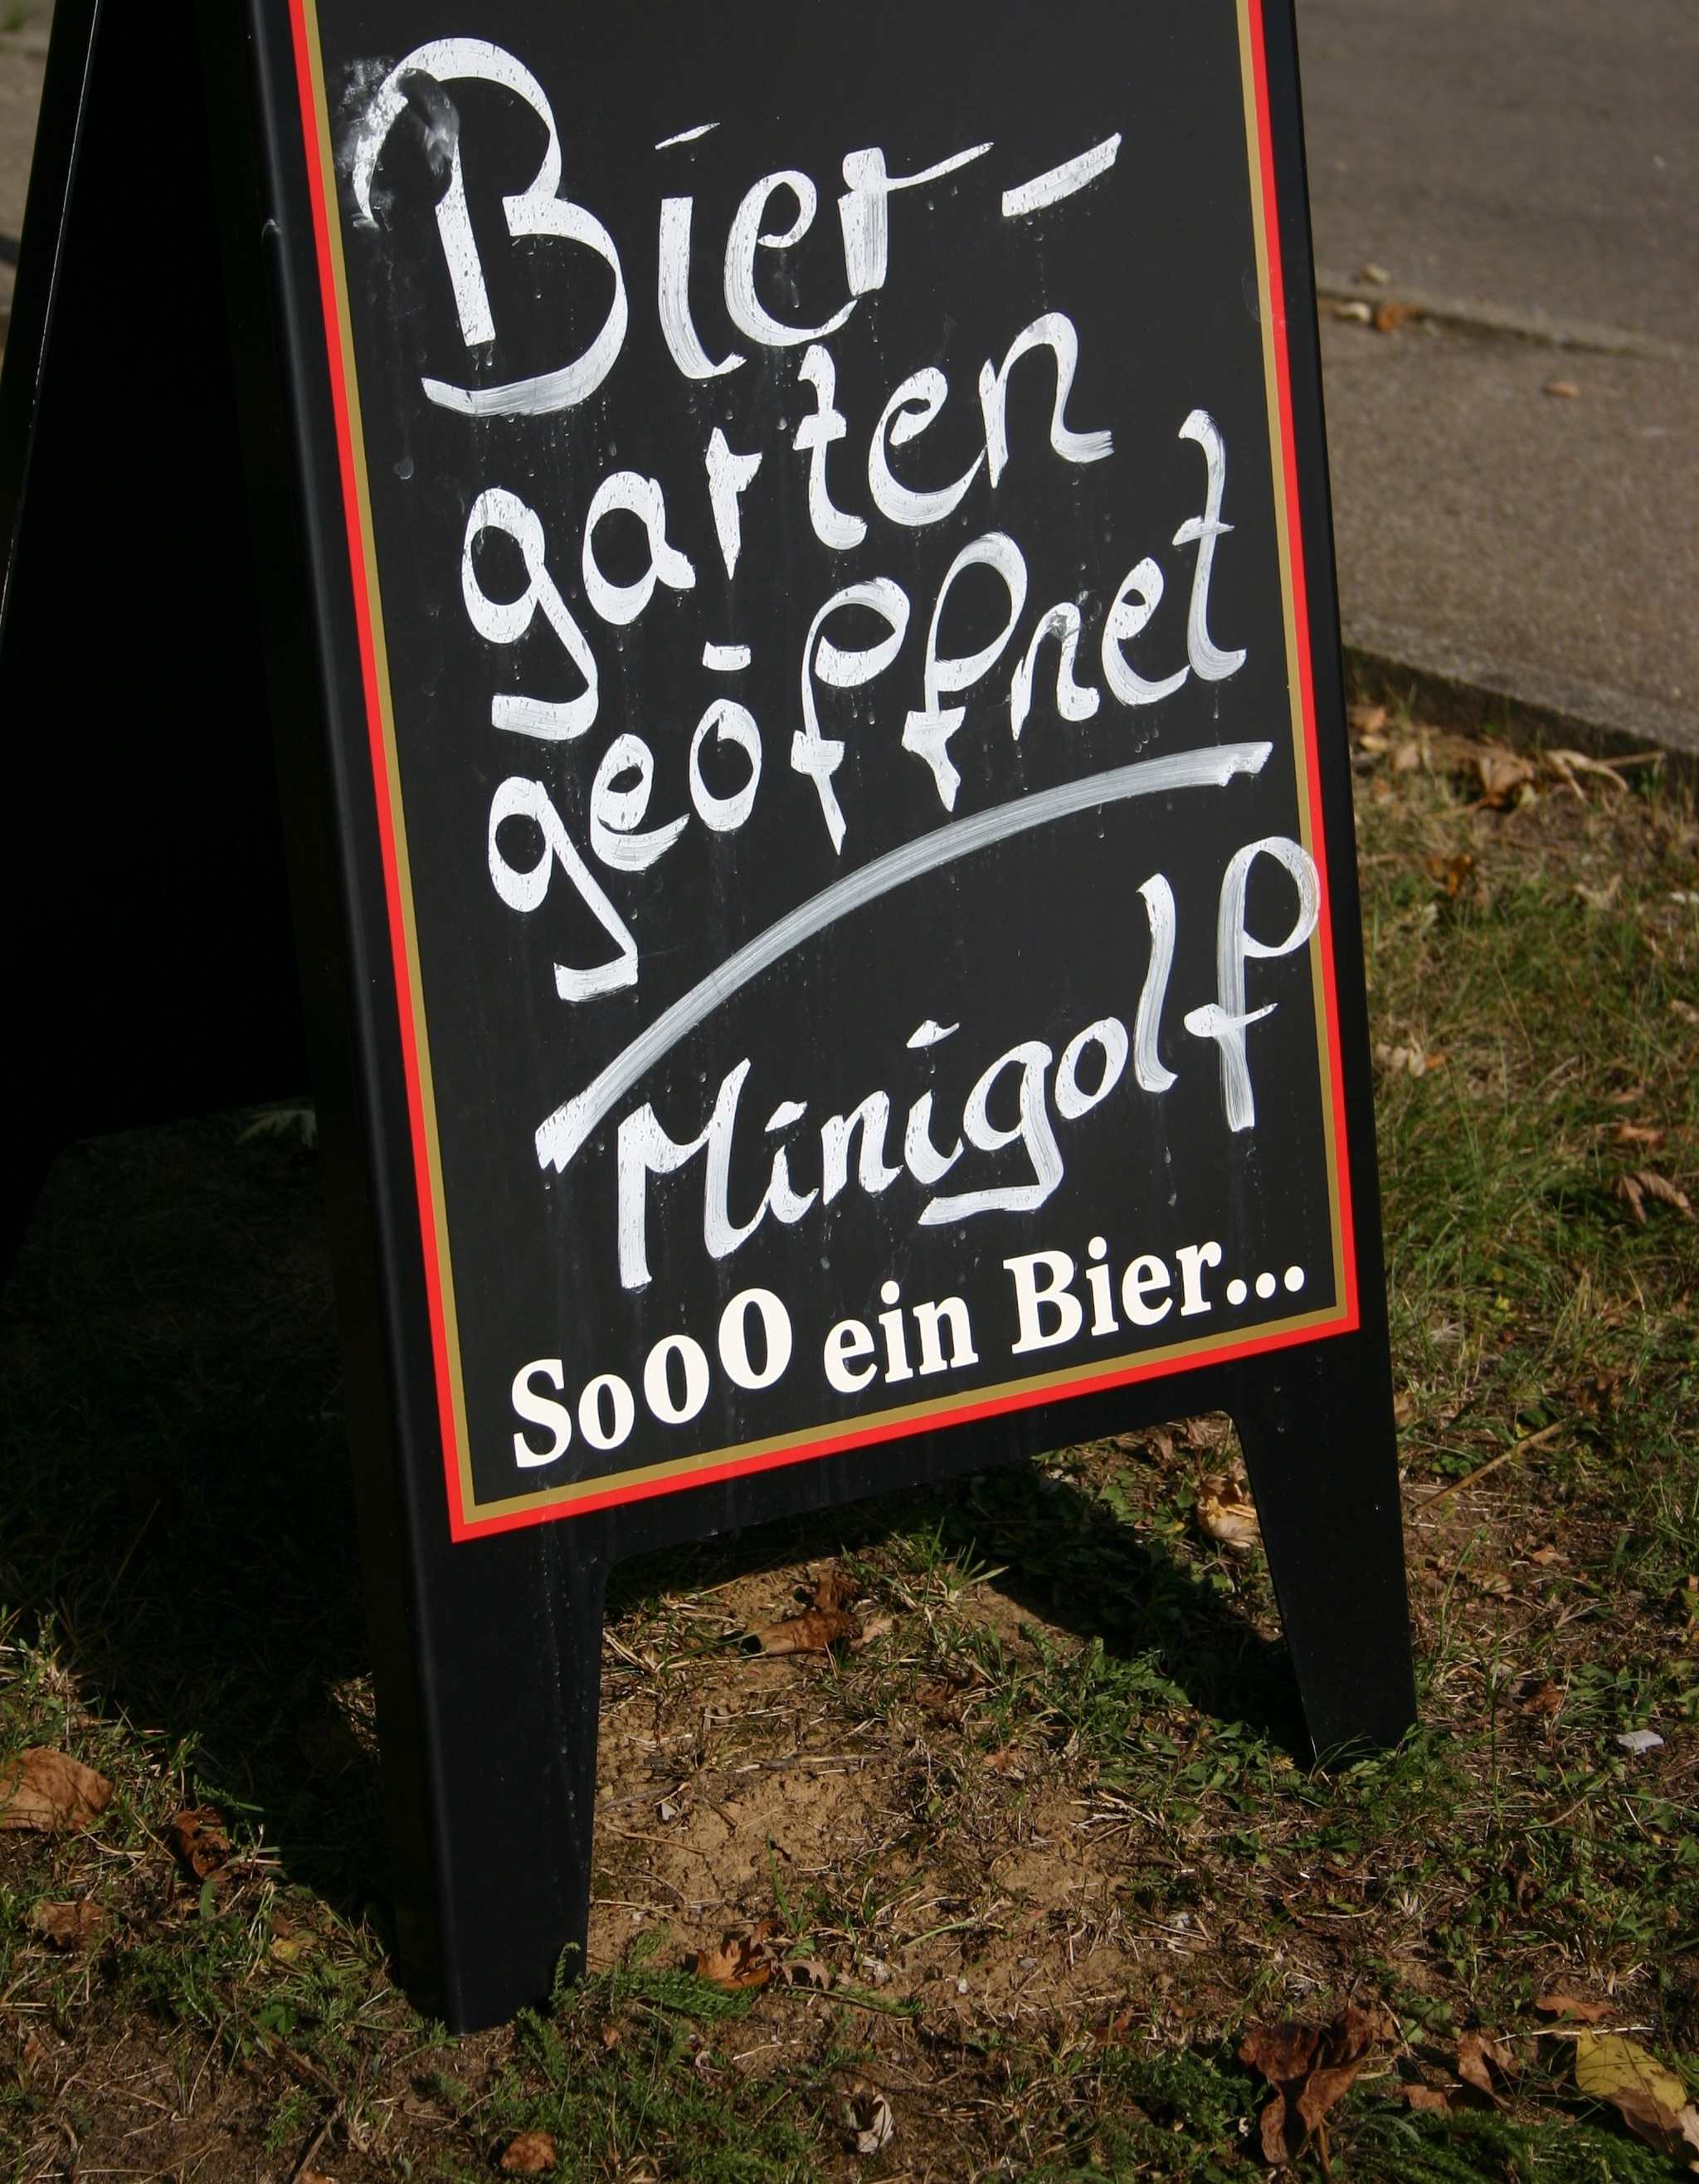
open, restaurant, sign, drink, street sign, signage, advertisement, shield, signs, economy, pub, sideboard, billboard, beer garden, company sign, caption, advertising sign, miniature golf, guest house shield